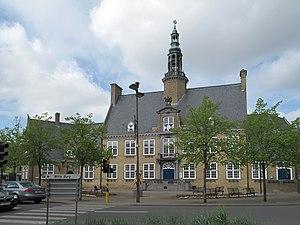
Ostdunkerque ou Oostdunkerque [ɔst.dœ̃.kɛʁk], est une section de la commune belge de Coxyde située en Région flamande dans la province de Flandre-Occidentale.